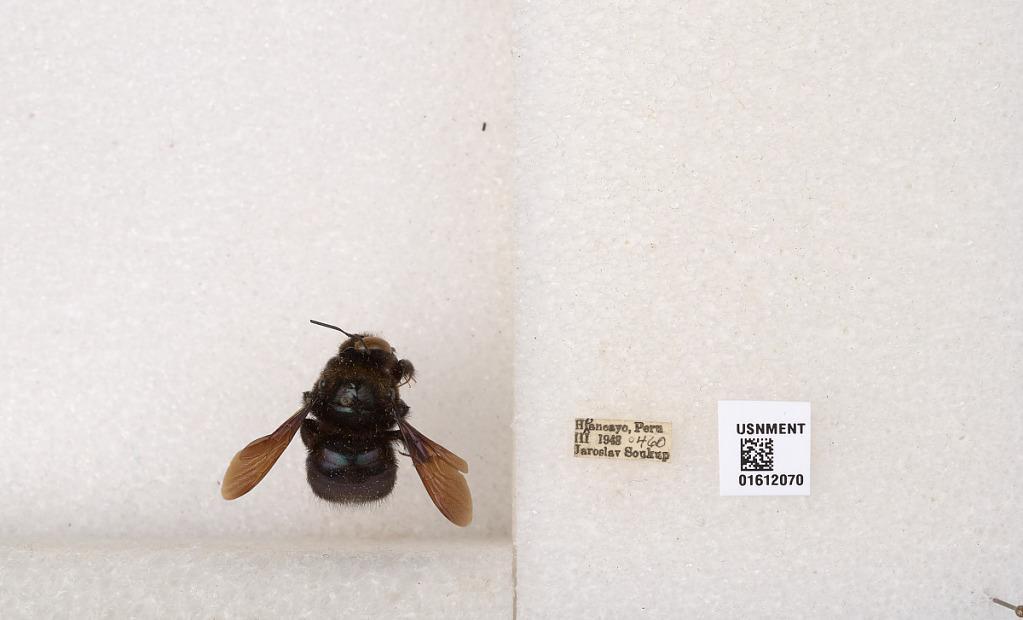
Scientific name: Xylocopa
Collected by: J. Soukup
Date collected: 1948-3-1
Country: Peru
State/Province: Junin
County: Huancayo
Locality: Hoancayo